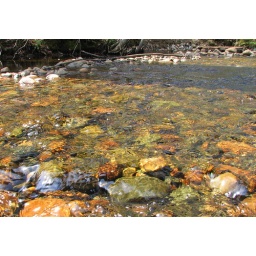
The clear spring water running over the rocks enhance their colour.